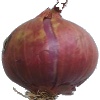
Label: Onion Red 1